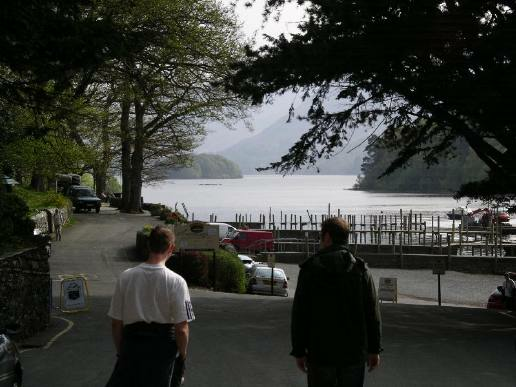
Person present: Yes